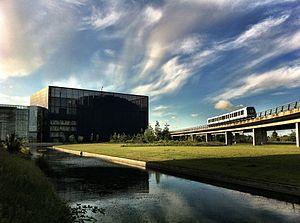
DR, anciennement Danmarks Radio, est l'entreprise de radio-télévision publique du Danemark. Fondée en 1925, elle est l'une des 23 entreprises de radio-télévision à avoir cofondé l'union européenne de radio-télévision en 1950. Elle est également membre de la Nordvision.